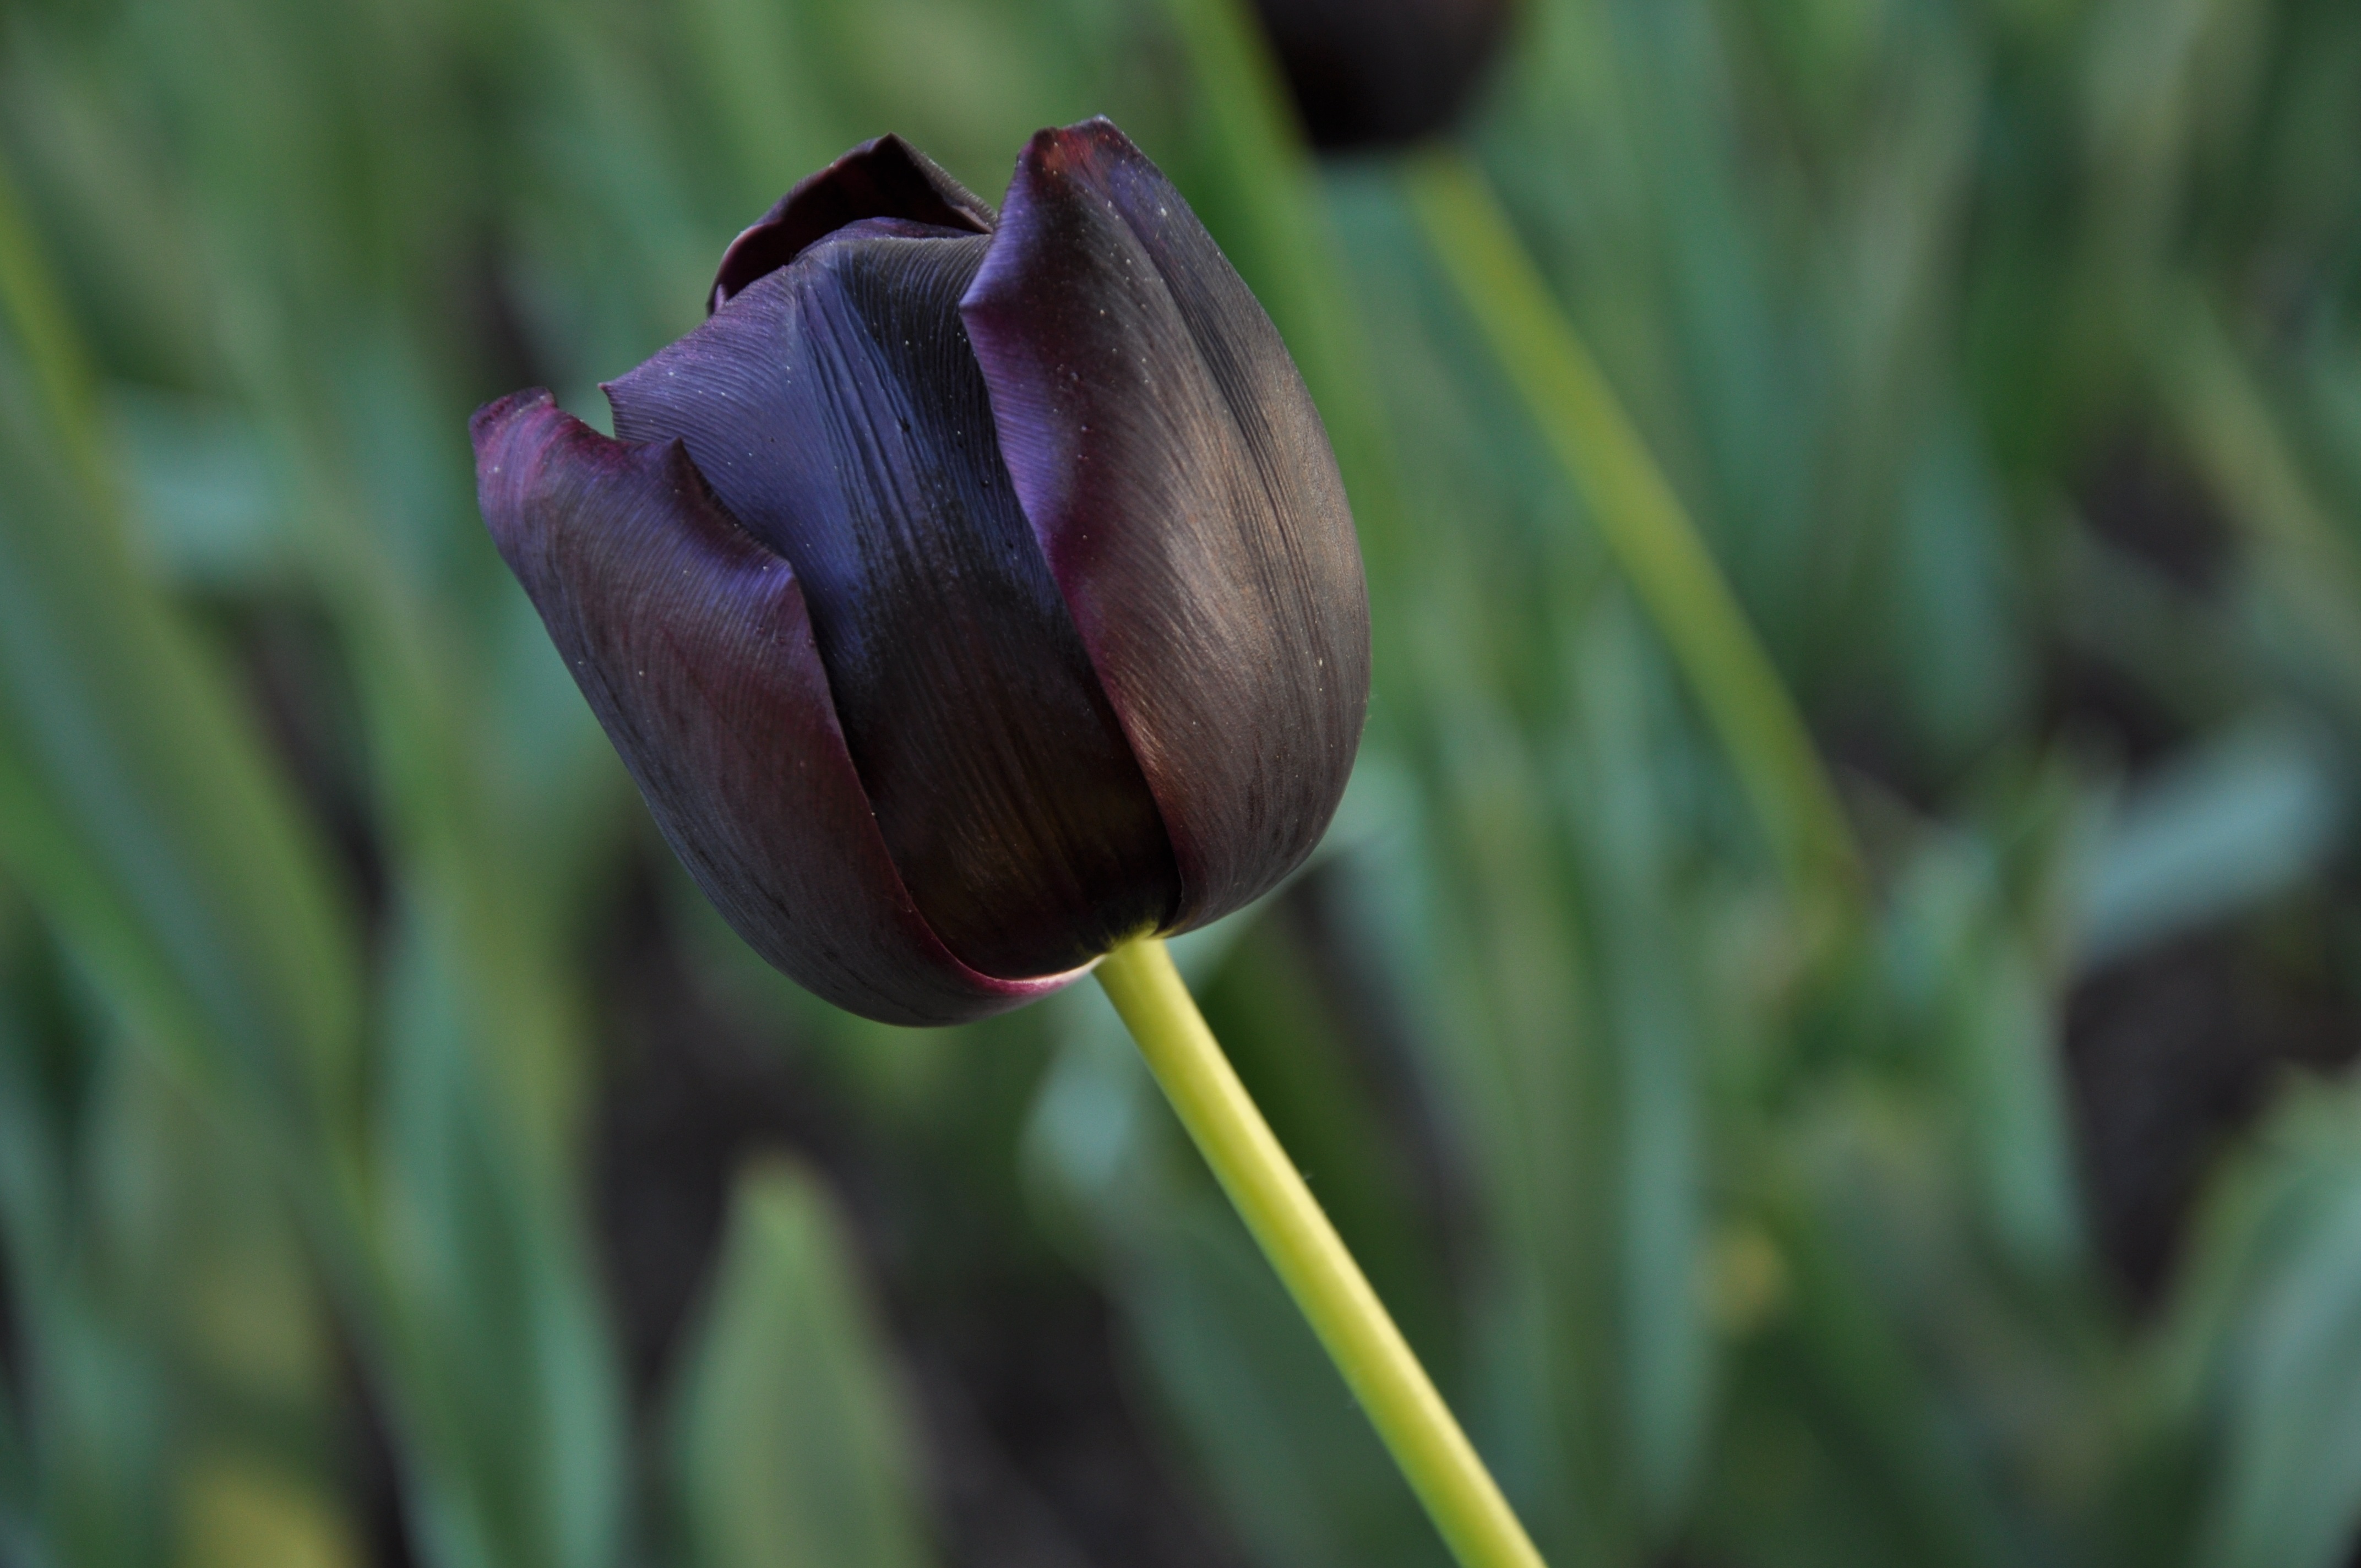
plant, flower, petal, tulip, botany, black, flora, flowers, close up, tulips, bud, burgas, macro photography, flowering plant, lily family, plant stem, land plant